Lydden Hill Race Circuit

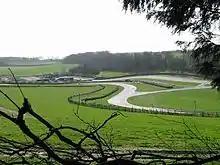
View of "Dover Slope" and "Devils Elbow" on Lydden Hill Race Circuit

Lydden was founded in 1955 by Bill Chesson with the help of the Astra Motor Club. From 1957, they promoted stock-car racing and grass-track racing for motorcycles. By 1962, Chesson wanted to progress and laid a tarmac track in order to promote motor and motorcycle road racing. The original plan was for a 1-mile circuit, but this scheme had to be put on hold when the tarmac ran out at what is known as the Devil’s Elbow; the result was the short circuit.